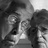
Emotion: sad